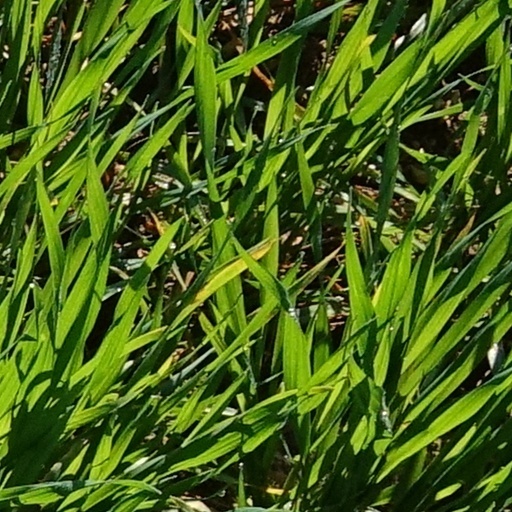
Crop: wheat